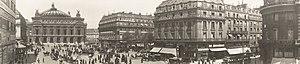
La place de l'Opéra est une place de Paris située dans le 9ᵉ arrondissement.